Part-Arabian

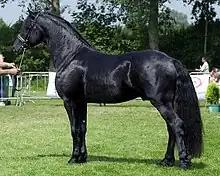
Part-Arabian, part-Friesian cross

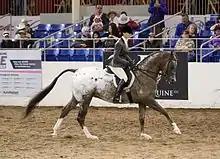
Araloosa cross

A part-Arabian, partbred Arabian or, less precisely, half-Arabian, is a horse with documented amounts of Arabian horse breeding but not a purebred. Because the Arabian is deemed to be a breed of purebred horse dating back many centuries, the modern breed registries recognized by the World Arabian Horse Organization generally have tightly closed stud books which exclude a horse from registration if it is found to contain any outside blood. However, Arabian breeding has also been used for centuries to add useful traits to countless other horse breeds. In the modern era, crossbreeding has been popular to combine the best traits of two different breeds, such as color, size, or ability to specialize in a particular equestrian discipline.